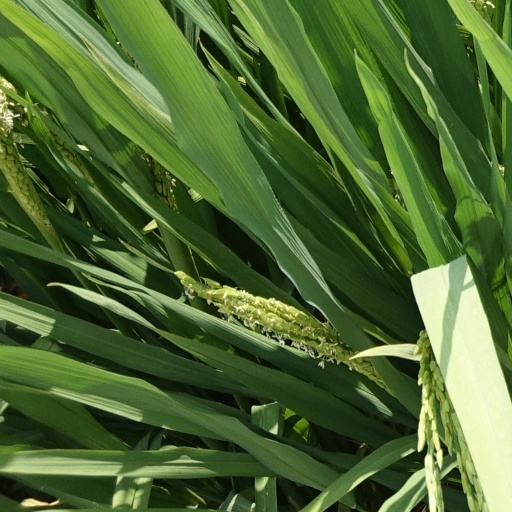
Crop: rice